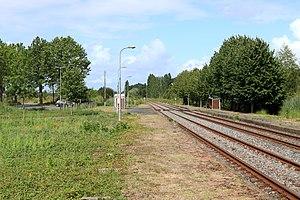
La gare de Tonnay-Charente est une gare ferroviaire française de la ligne de Nantes-Orléans à Saintes, située sur le territoire de la commune de Tonnay-Charente, dans le département de la Charente-Maritime, en région Nouvelle-Aquitaine.